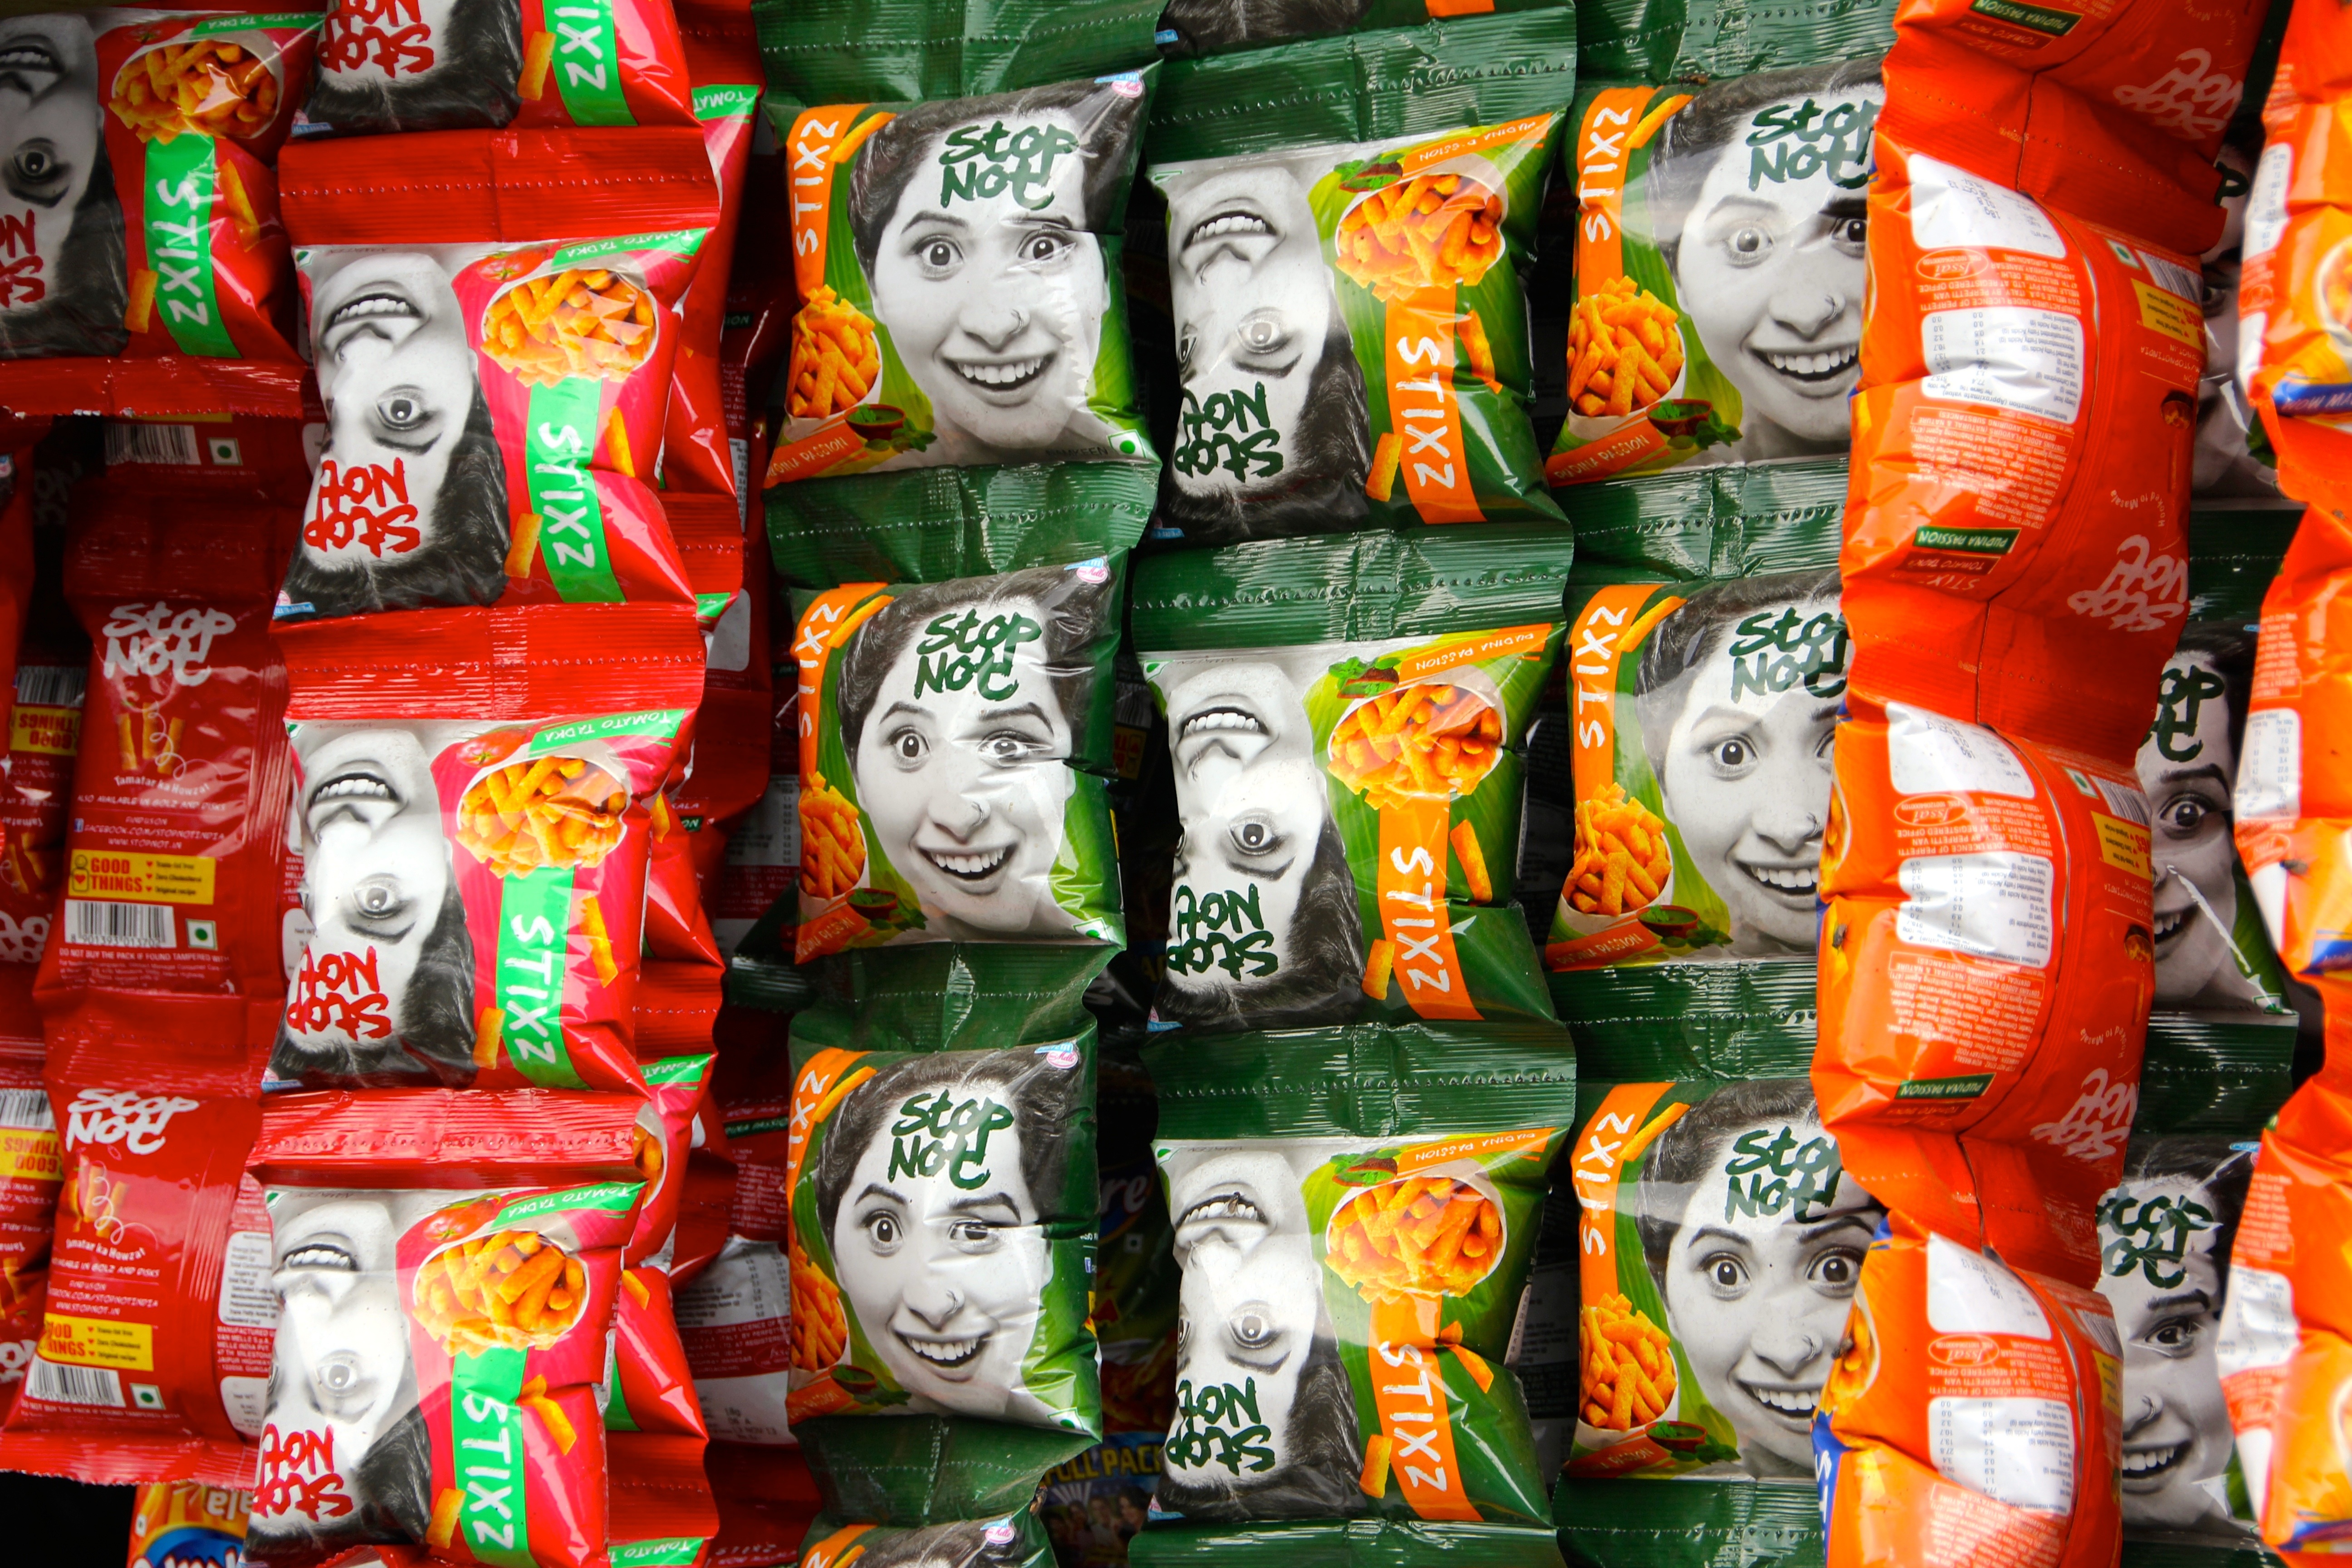
food, produce, drink, soup, noodles, junk food, chicken soup